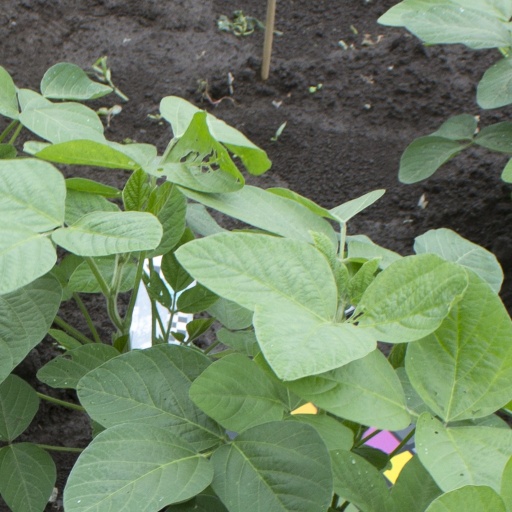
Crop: soybean